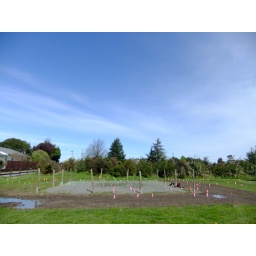
planting beneath a clear (ish) blue sky...